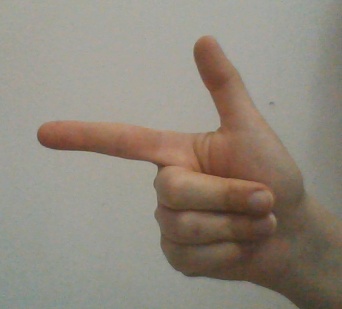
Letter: yaa